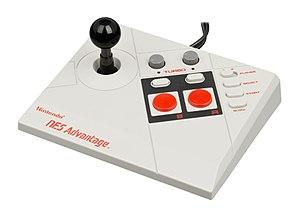
Le NES Advantage est un grand joystick de type arcade développé pour la console Nintendo Entertainment System et vendu à partir de 1987. Ce joystick est censé reposer sur une surface plane afin d'offrir un meilleur confort de jeu. Ainsi positionné celui-ci peut être utilisé comme le joystick d'un jeu d'arcade, avec une main utilisant le stick et l'autre appuyant sur les boutons.